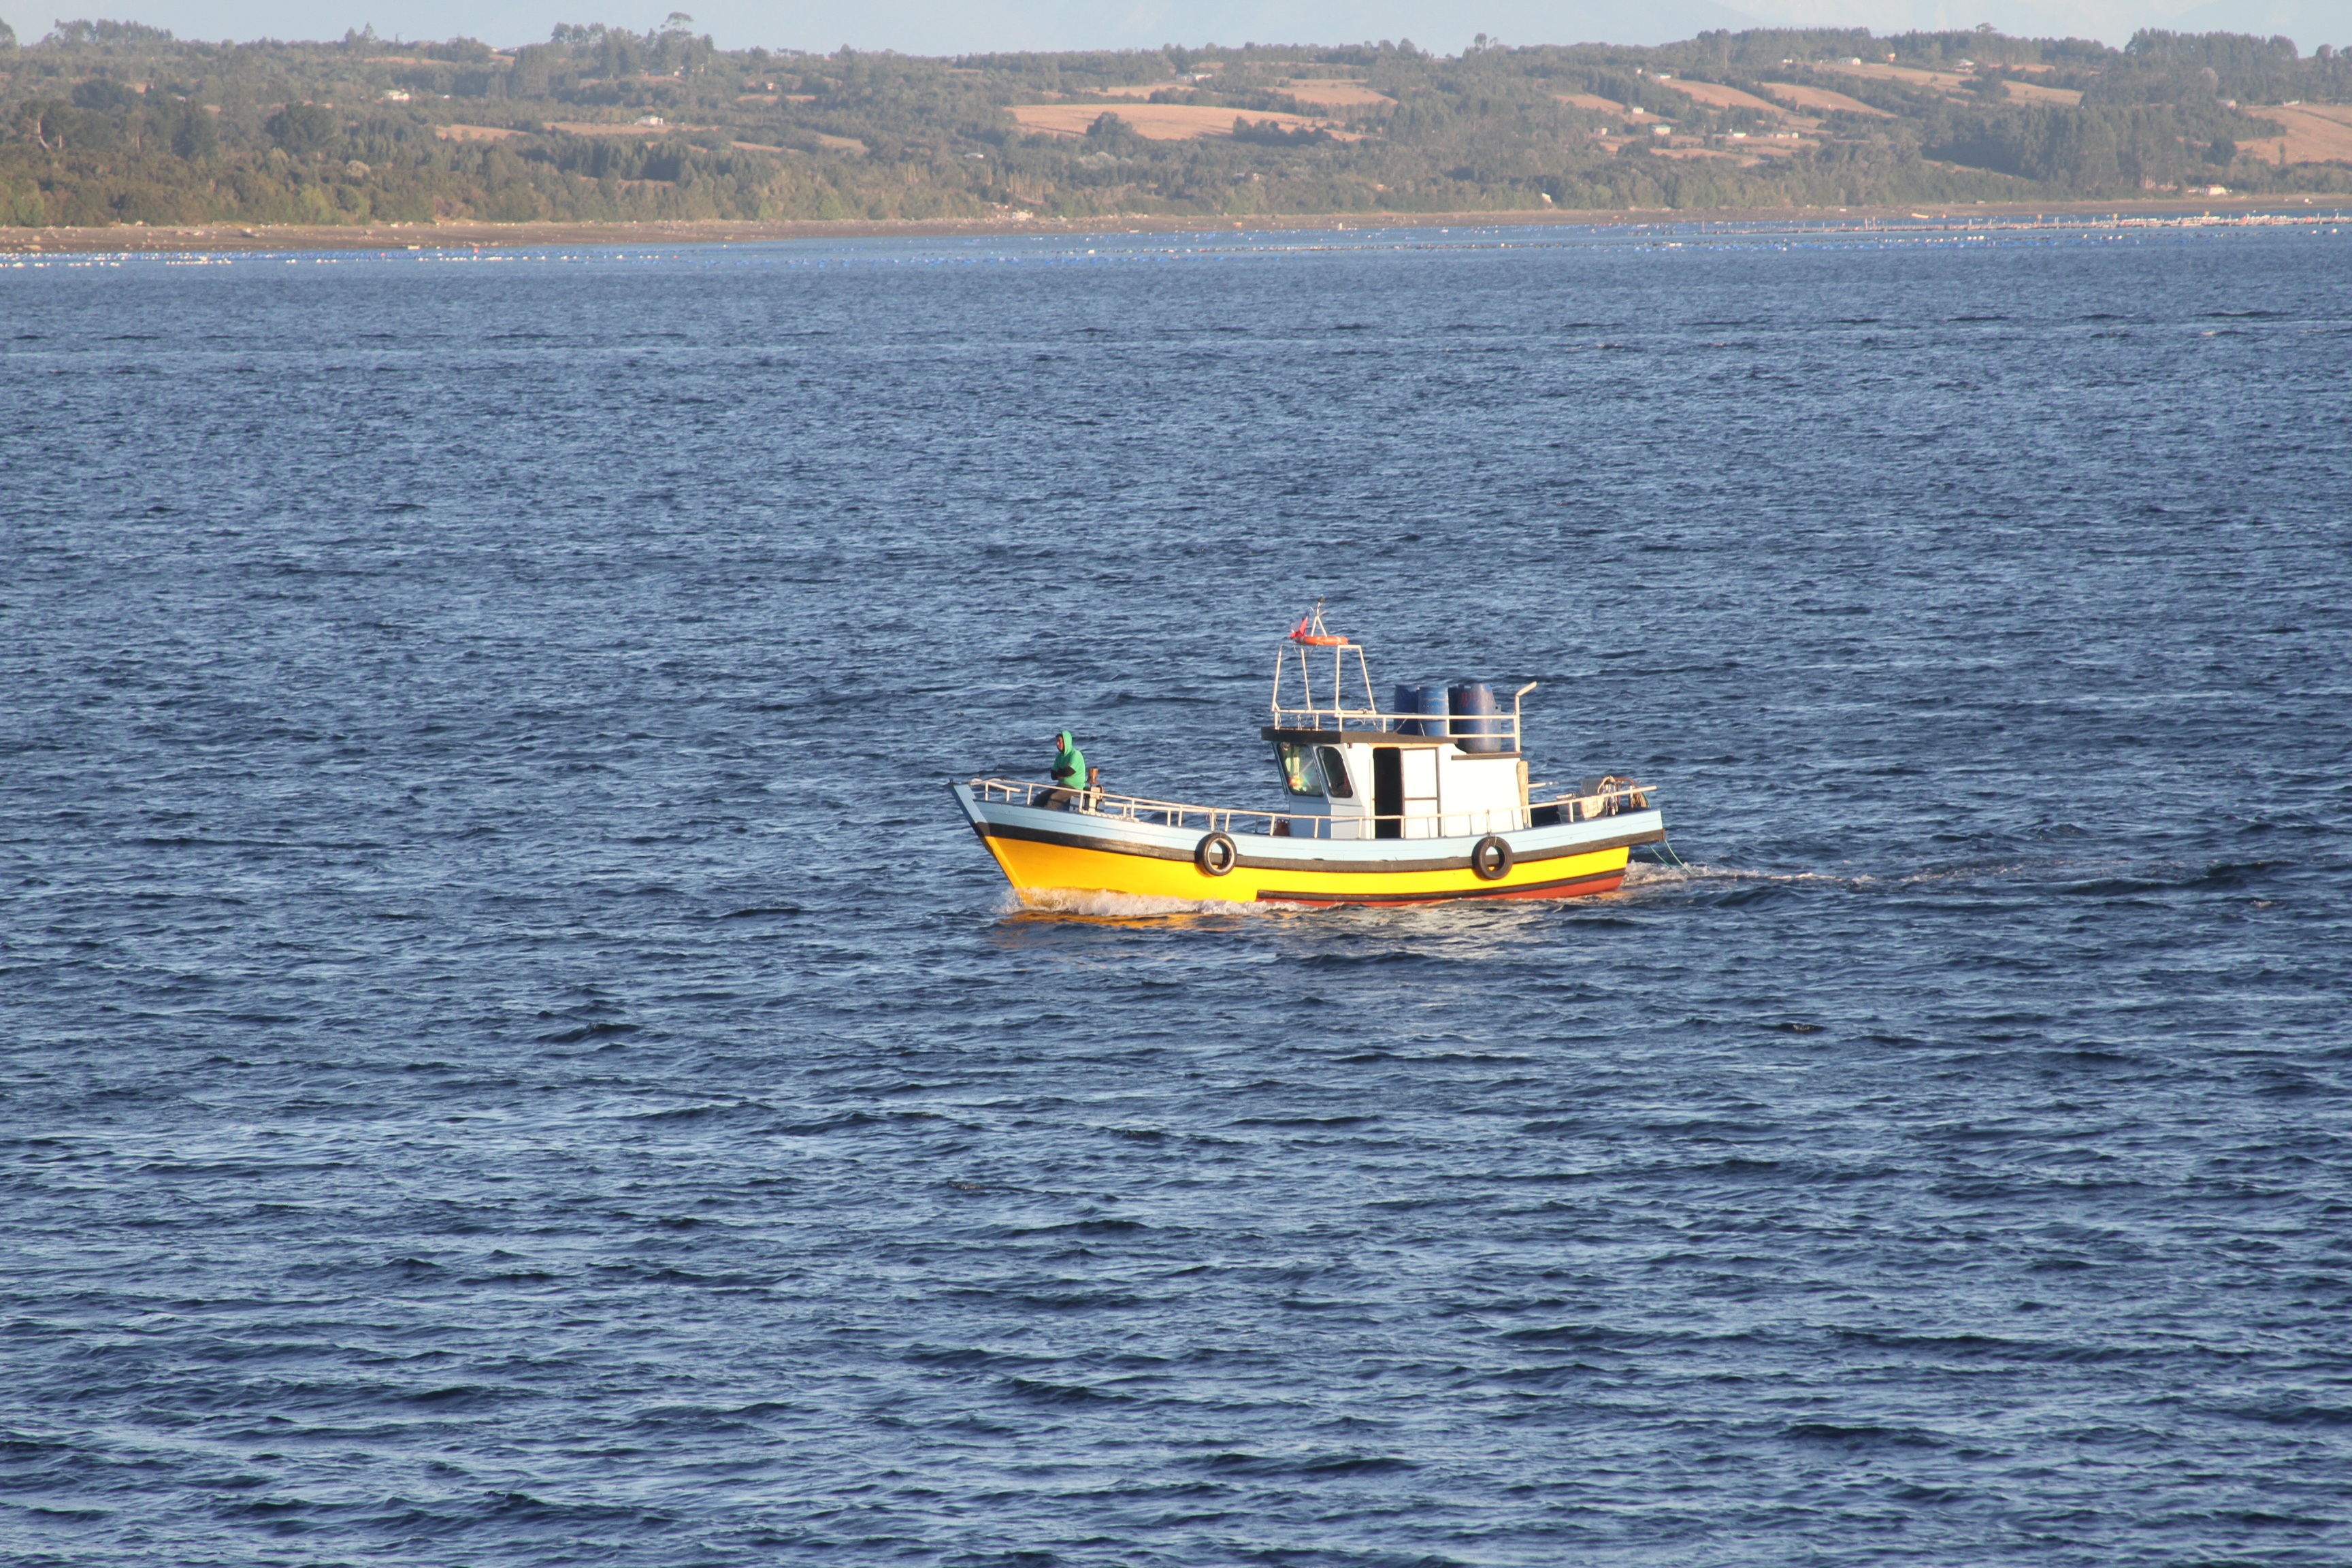
sea, coast, boat, ship, vehicle, bay, ferry, boating, channel, watercraft, fishing vessel, artisanal fisheries, southern chile